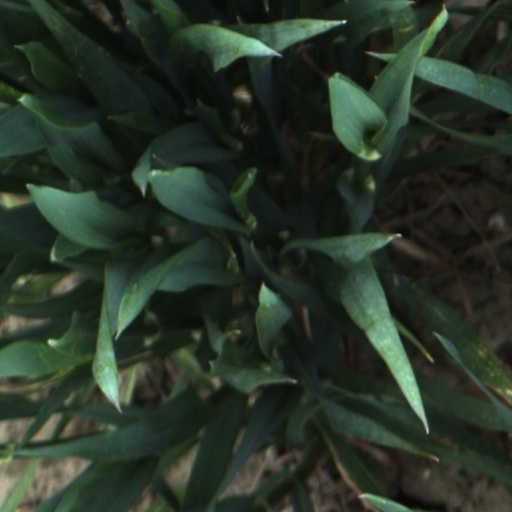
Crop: wheat